St. Andreas, Munich

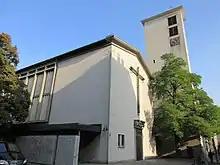
St. Andreas in Munich

St. Andreas is a church and former parish in Munich, Bavaria, Germany. It was built from 1952 to 1953 as one of the first modern church buildings in Munich after World War II, designed by .